Conrad Habicht

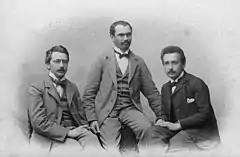
Members of the Olympia Academy: Conrad Habicht, Maurice Solovine, and Albert Einstein

Conrad Habicht (28 December 1876 in Schaffhausen – 23 October 1958 in Schaffhausen) was a Swiss mathematician and close personal friend of Albert Einstein.